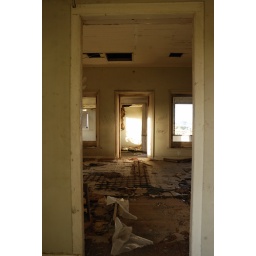
A door framing another door and two windows of an 1885 house here in Curacao